Tiruchirappalli Rock Fort

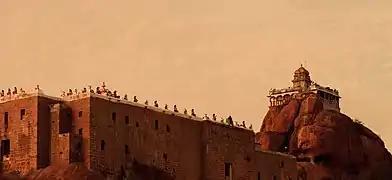
Tiruchirapalli Rock Fort

The rock is said to be one of the oldest formations in the world. It is 3.8 billion years old, making it as old as the rocks in Greenland and older than the Himalayas. Quartz, used in glass making, and feldspar, used in ceramics, are found in this rock formation. The Rock Fort Temple is situated on 83-metre-high outcrops. The Pallavas initially built this temple, but the Nayaks used its naturally fortified position and designed it again. It is a long climb up the 344 steps cut into the stone to the top.